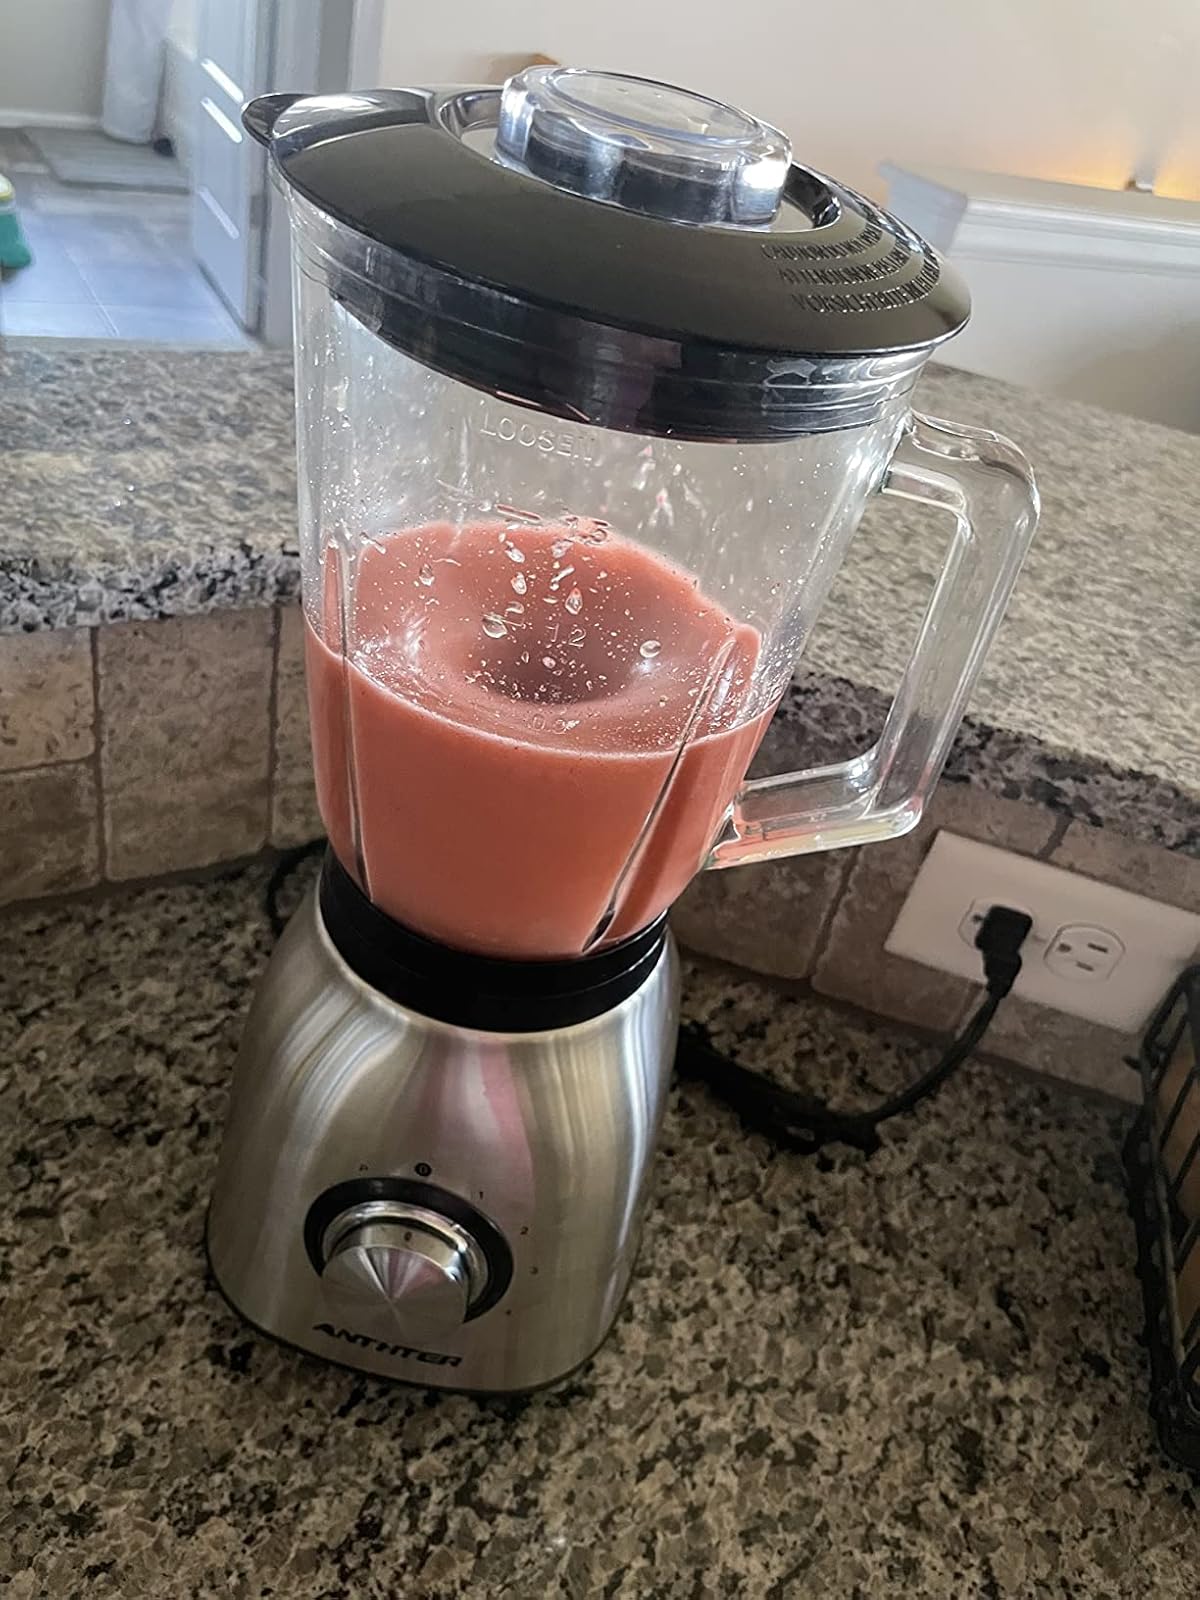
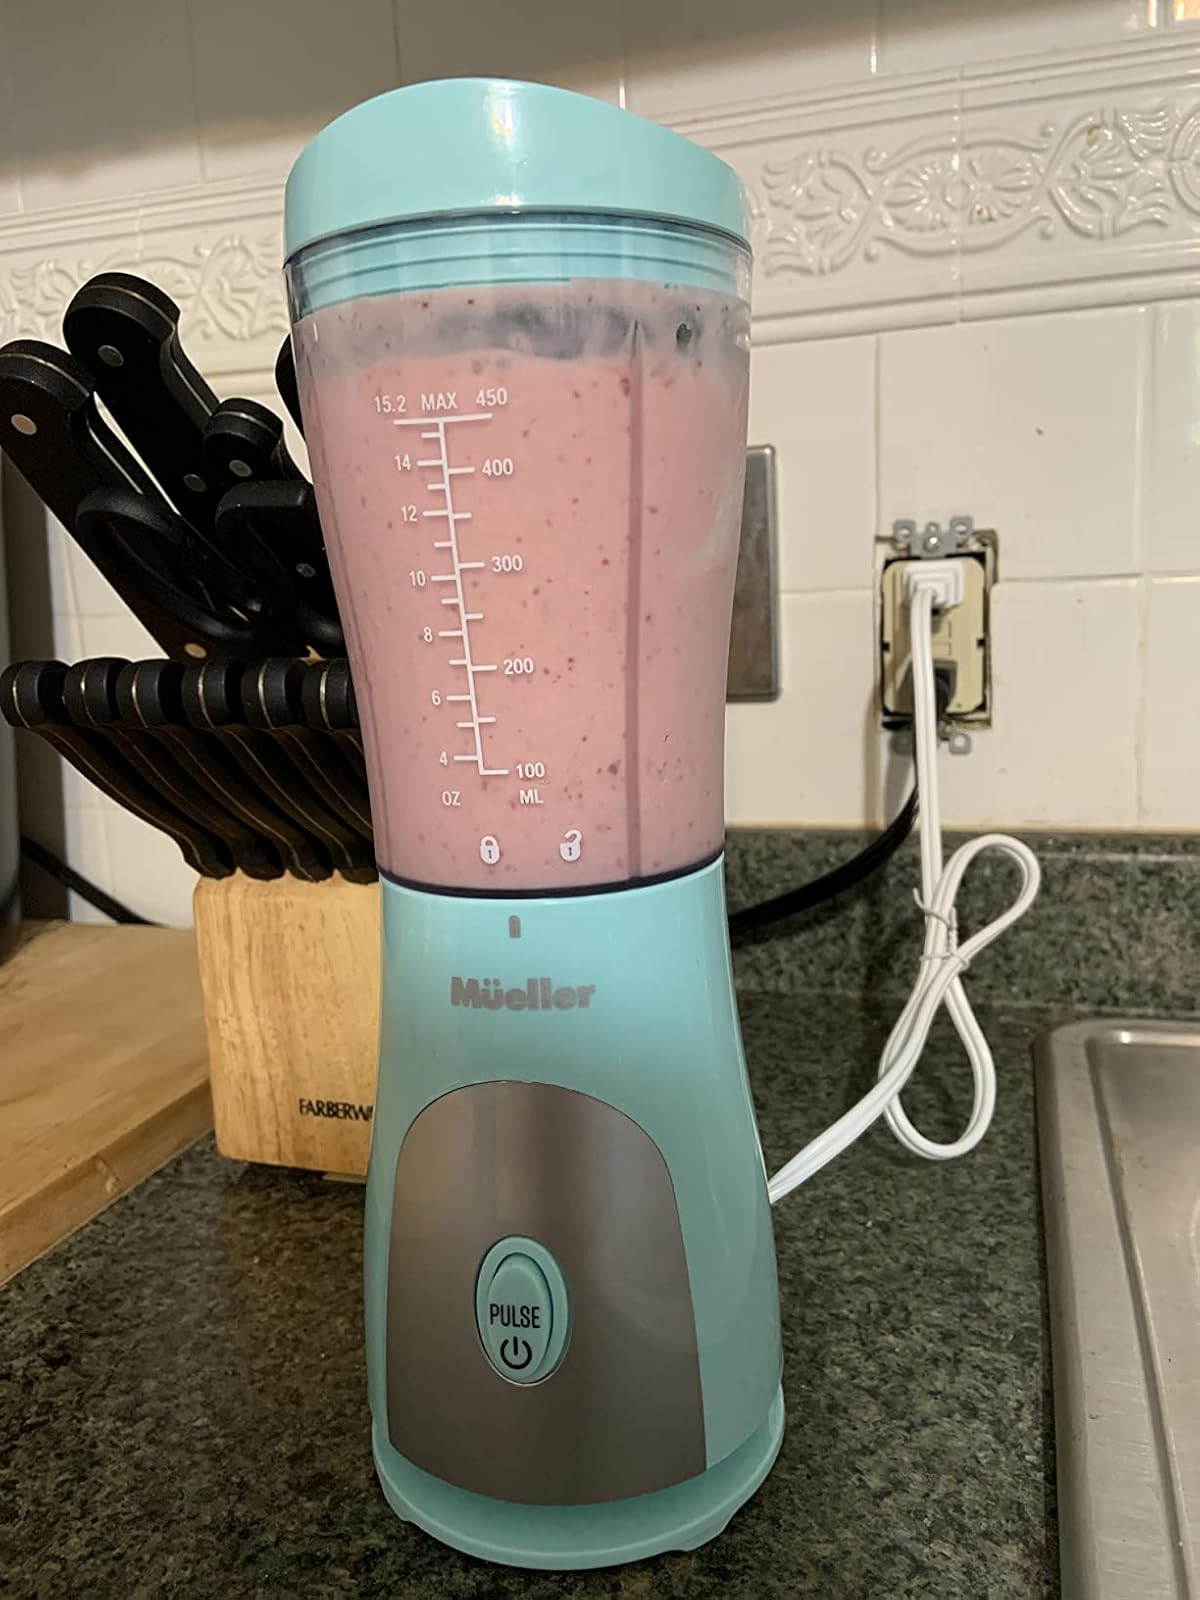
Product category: items_blender
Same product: no